Brian Wilson is a genius

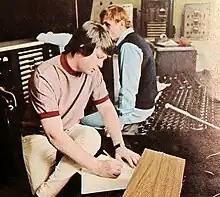
Wilson producing a "Pet Sounds" recording session in early 1966

"Pet Sounds" had been widely influential and raised the band's prestige as an innovative rock group. Taylor is widely recognized as instrumental in the album's success in the UK due to his longstanding connections with the Beatles and other industry figures. This was at a contrast to its underwhelming sales in the U.S., where its promotion was no different from earlier Beach Boys offerings and relied on the group's familiar public image instead of rebranding. Although most of the influential writers who had acknowledged the cultural value of Bob Dylan's work were not prepared to devote similar attention the Beach Boys, as biographer Peter Ames Carlin writes, "many musicians [in America] understood the significance of Brian's achievement on the album, as did a few members of the small but increasingly influential band of journalists and intellectuals who had begun to apply serious analytical thought to rock music."